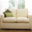
Label: couch